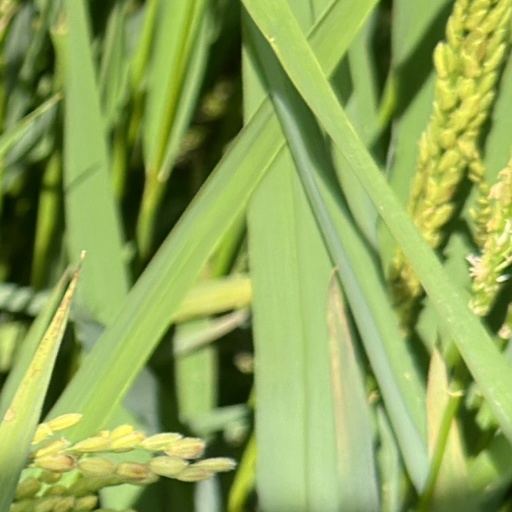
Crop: rice